Chesty Bond

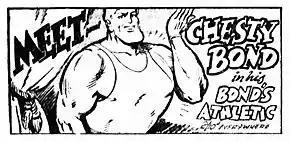
A panel from the introductory "Chesty Bond" comic-strip when it was first published in Brisbane's "The Telegraph" newspaper, 28 October 1946.

In a series of strips from January to March 1945 Chesty Bond confronts Adolf Hitler, disrupts a Nazi plot to clone their leader and takes Hitler captive, leaving him securely tied "until the war ends" using his Bond's Athletic singlet and guarded by a resistance fighter.